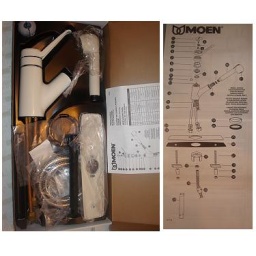
Brand-new in the box Ivory kitchen Faucet with spray extension. In stores for $350.00, asking only $185.00